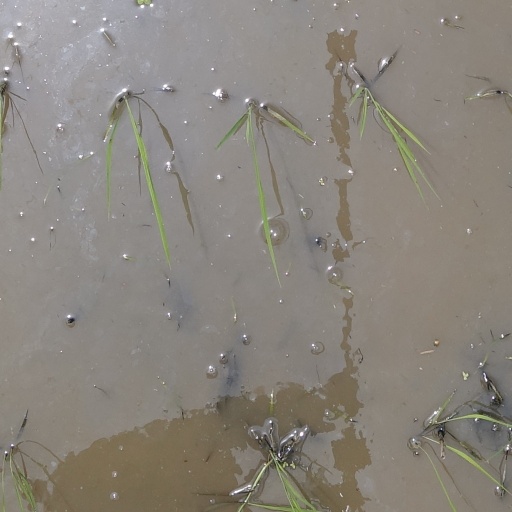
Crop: rice